Cosplay

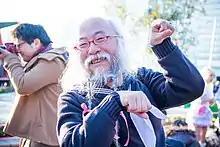
Hideaki Kobayashi, known for crossplaying as a schoolgirl.

The most popular form of presenting a cosplay publicly is by wearing it to a fan convention. Multiple conventions dedicated to anime and manga, comics, TV shows, video games, science fiction, and fantasy may be found all around the world. Cosplay-centered conventions include Cosplay Mania in the Philippines and EOY Cosplay Festival in Singapore.